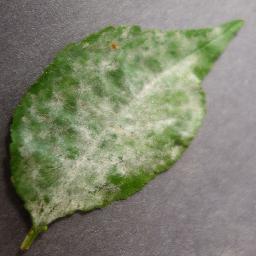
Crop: cherry
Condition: (including_sour)_powdery_mildew